Clarissa Cook Home for the Friendless

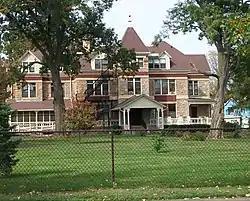

Clarissa Cook Home for the Friendless is a historic building located in the west end of Davenport, Iowa, United States. It was listed on the National Register of Historic Places in 1983.